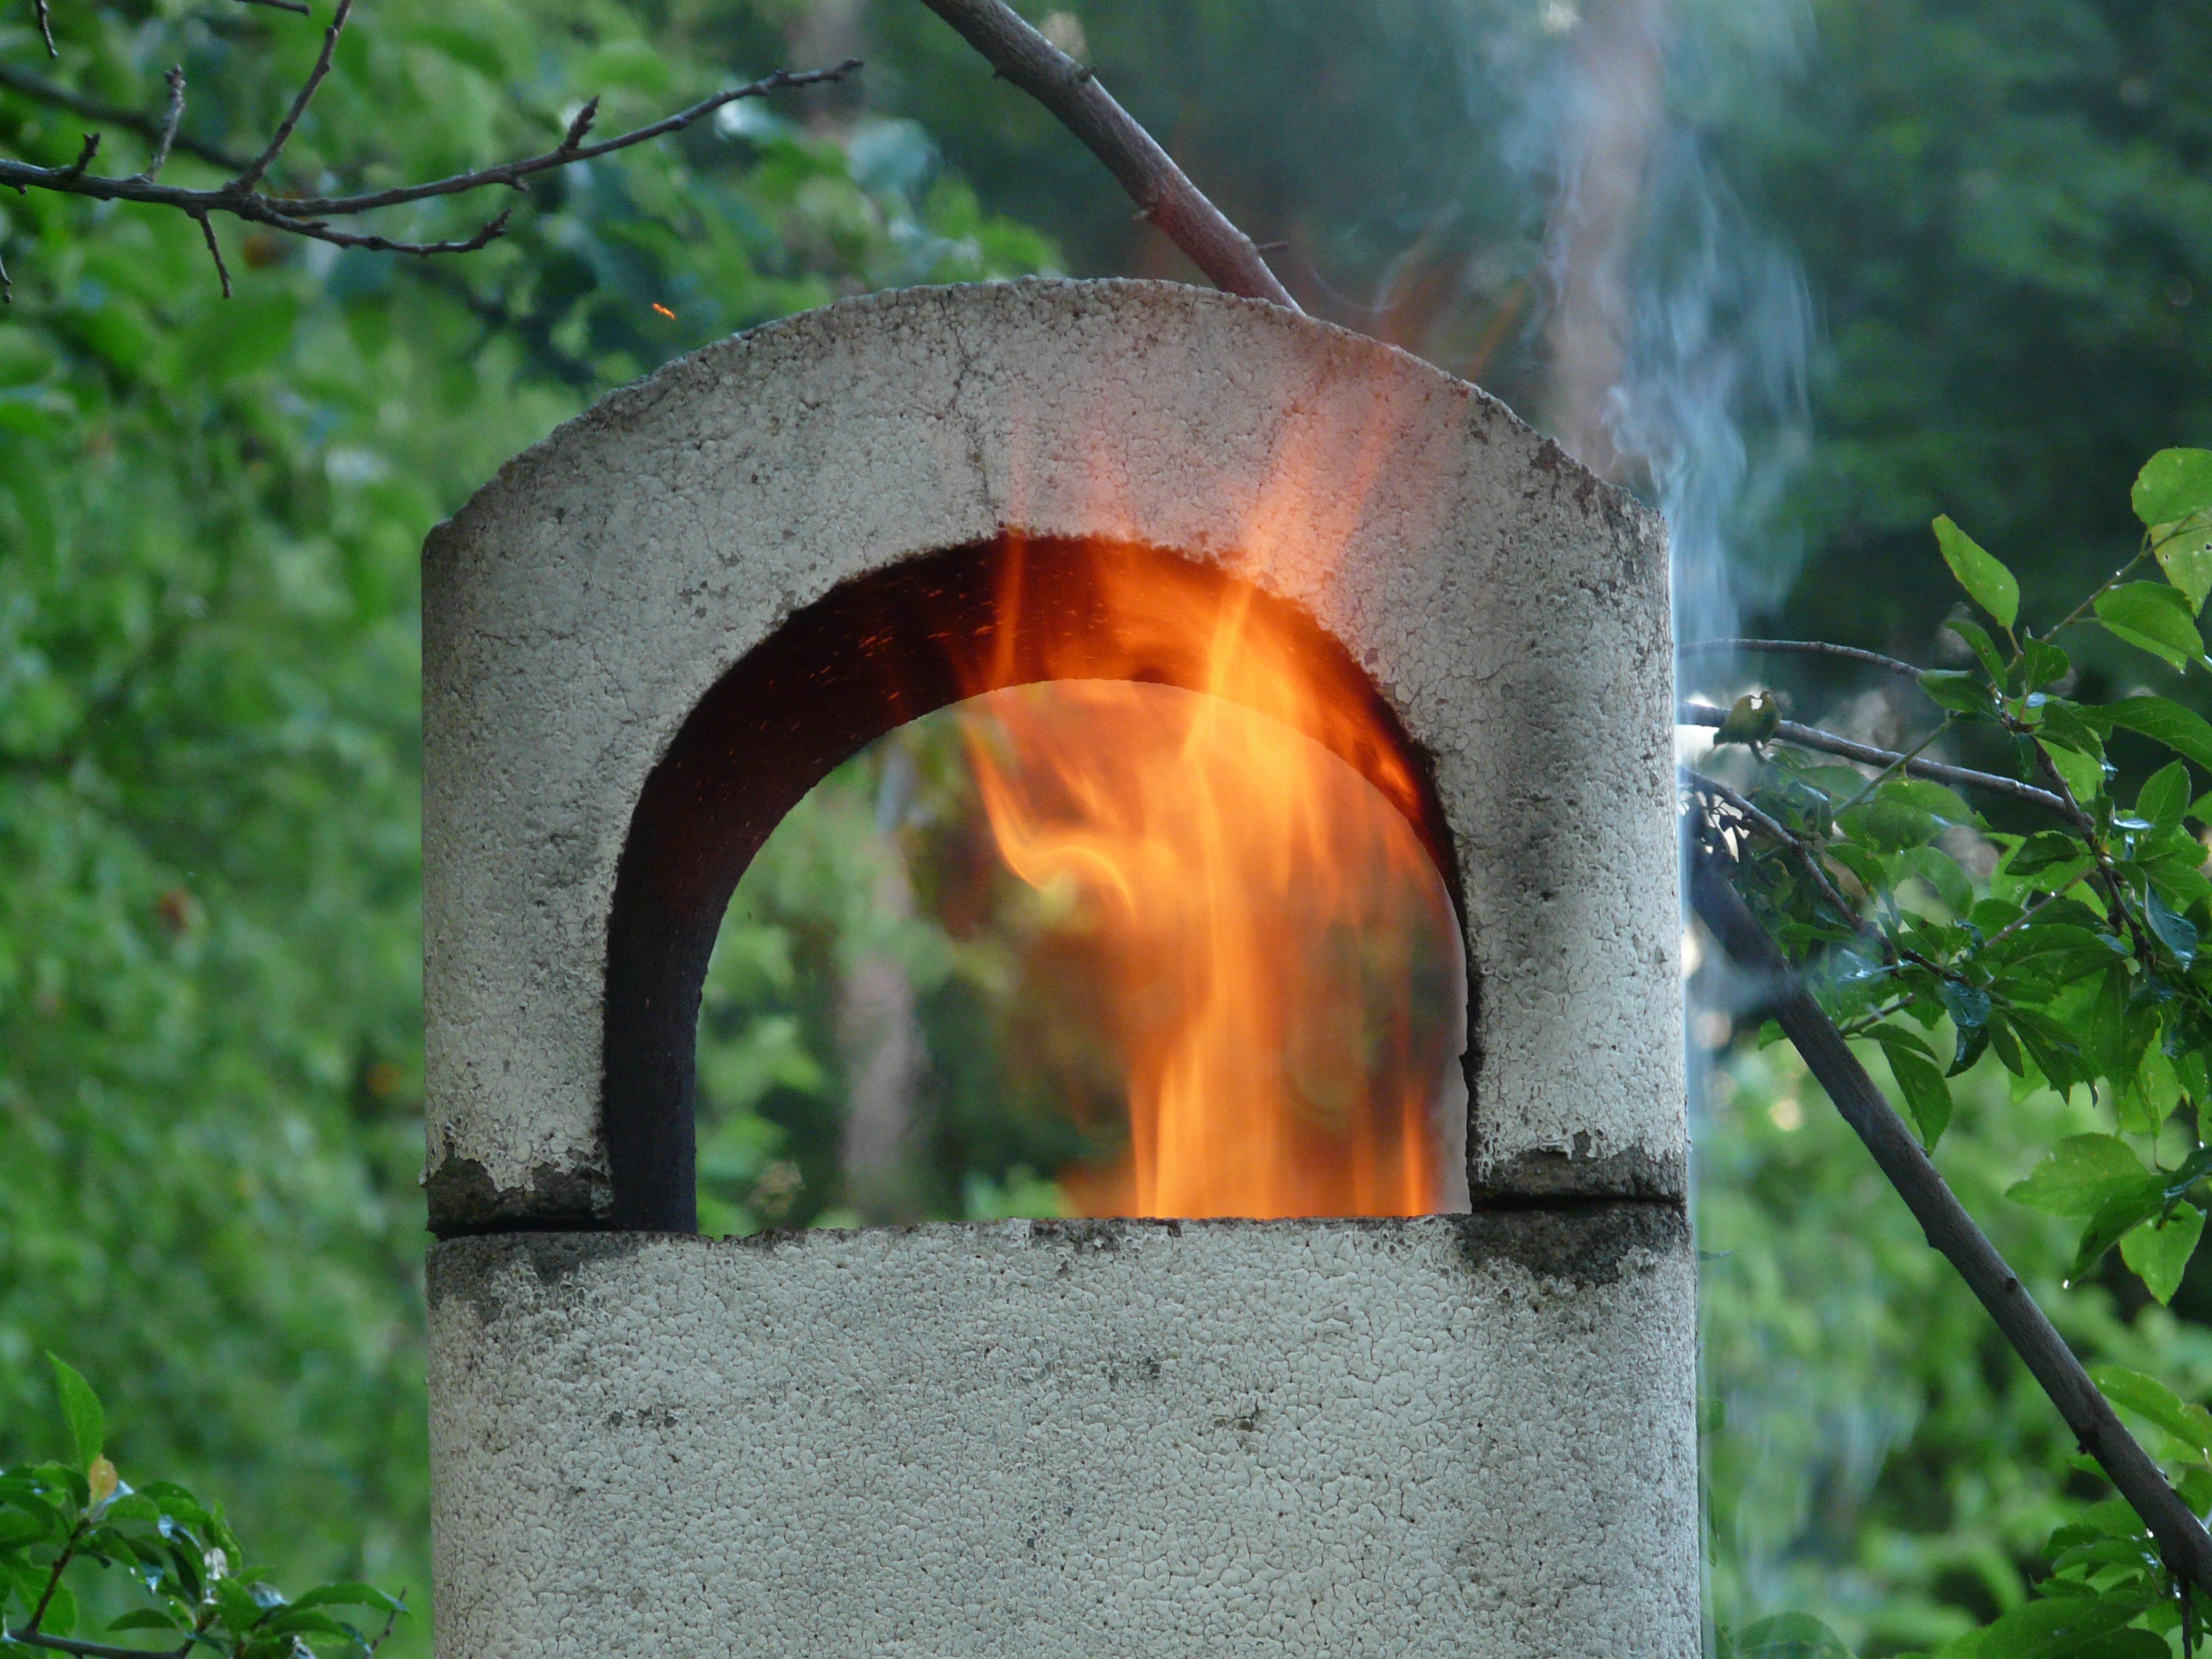
tree, nature, sunlight, leaf, smoke, autumn, chimney, flame, fire, fireplace, heat, hot